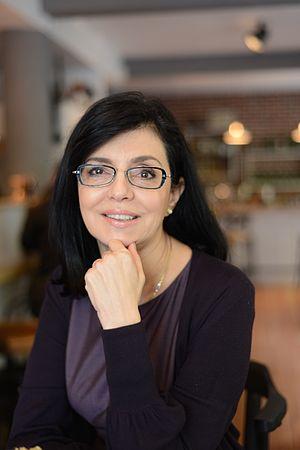
Meglena Chtilianova Kouneva, née à Sofia le 22 juin 1957, est une universitaire et femme politique bulgare, membre du Mouvement Bulgarie pour les citoyens. Elle est Vice-Première ministre entre 2014 et 2017 et ministre de l'Éducation entre 2016 et 2017.